Leonid Bronevoy

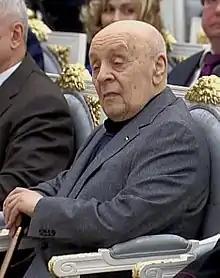
Bronevoy in 2014

Leonid Sergeyevich Bronevoy (December 17, 1928December 9, 2017, born Leonid Solomonovich Bronevoy) was a Soviet and Russian actor. Though primarily a stage actor in the Lenkom Theatre, Bronevoy also made occasional appearances in films. He was named People's Artist of the USSR in 1987 and won the Nika Award in March 2008.